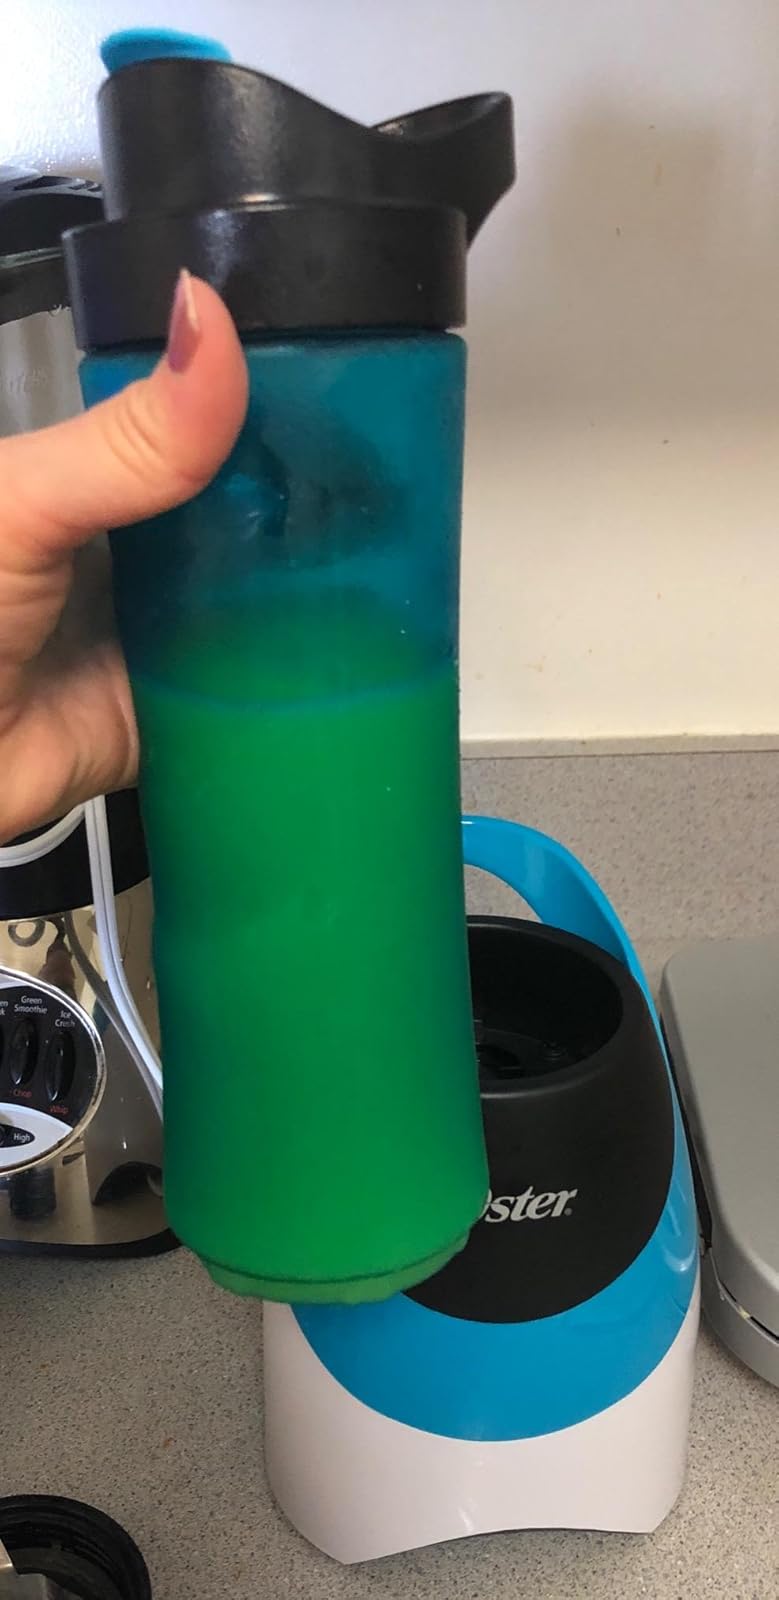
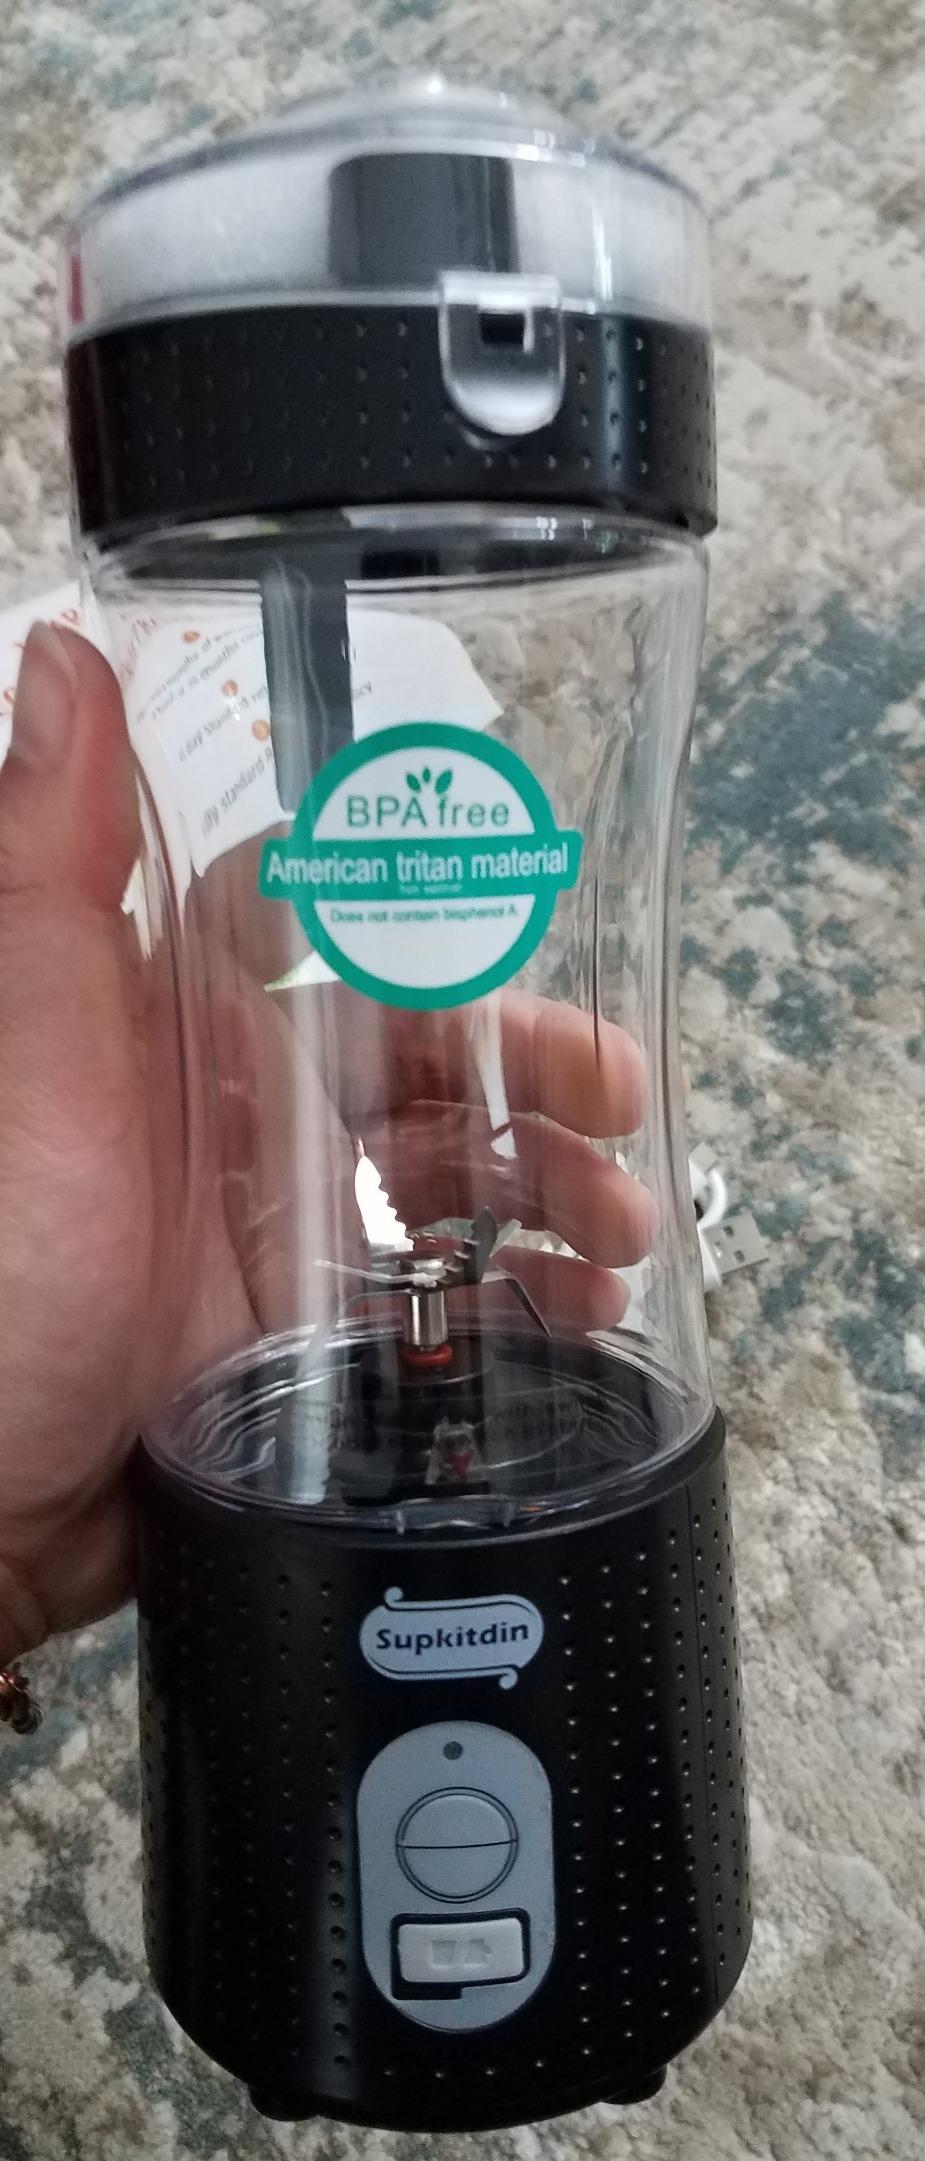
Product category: items_blender
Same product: no